A616 road

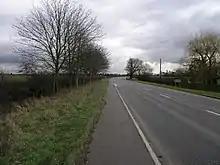
Towards Newark

The former A1 into Newark from the roundabout is the B6326. For just under two miles it follows the former A1 north to South Muskham, passing a large British Sugar sugar beet processing plant on the right. This is now one of the main sugar beet factories left, as many in the region have closed. It runs parallel to the East Coast Main Line, which can be seen to the east. On the former Great North Road, it passes over a causeway built in 1770 by John Smeaton. At Muskham Bridge it crosses the River Trent. At South Muskham the road leaves to the west with the northern former A1 continuing as the B6325. It passes through Little Carlton, part of South Muskham parish. It climbs Debdale Hill and meets a road from Kelham, to the left. It passes Debdale Hill Farm as Ollerton Road. Over the brow of the hill, it enters Caunton parish, where the road has been straightened, leaving lay-bys on both sides of the road. It passes Dean Hall Farm and there is a crossroads for Knapthorpe to the left and Caunton to the right. There is a left turn for Maplebeck near Beesthorpe Hall, and a right turn from Caunton.